John Bruce Medaris

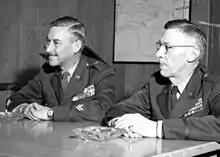
John Bruce Medaris (left) and Holger Toftoy (1956)

John Bruce Medaris (12 May 1902 – 11 July 1990) was an officer in the United States Army during World War II and post-war government administrator overseeing development of ballistic missiles.